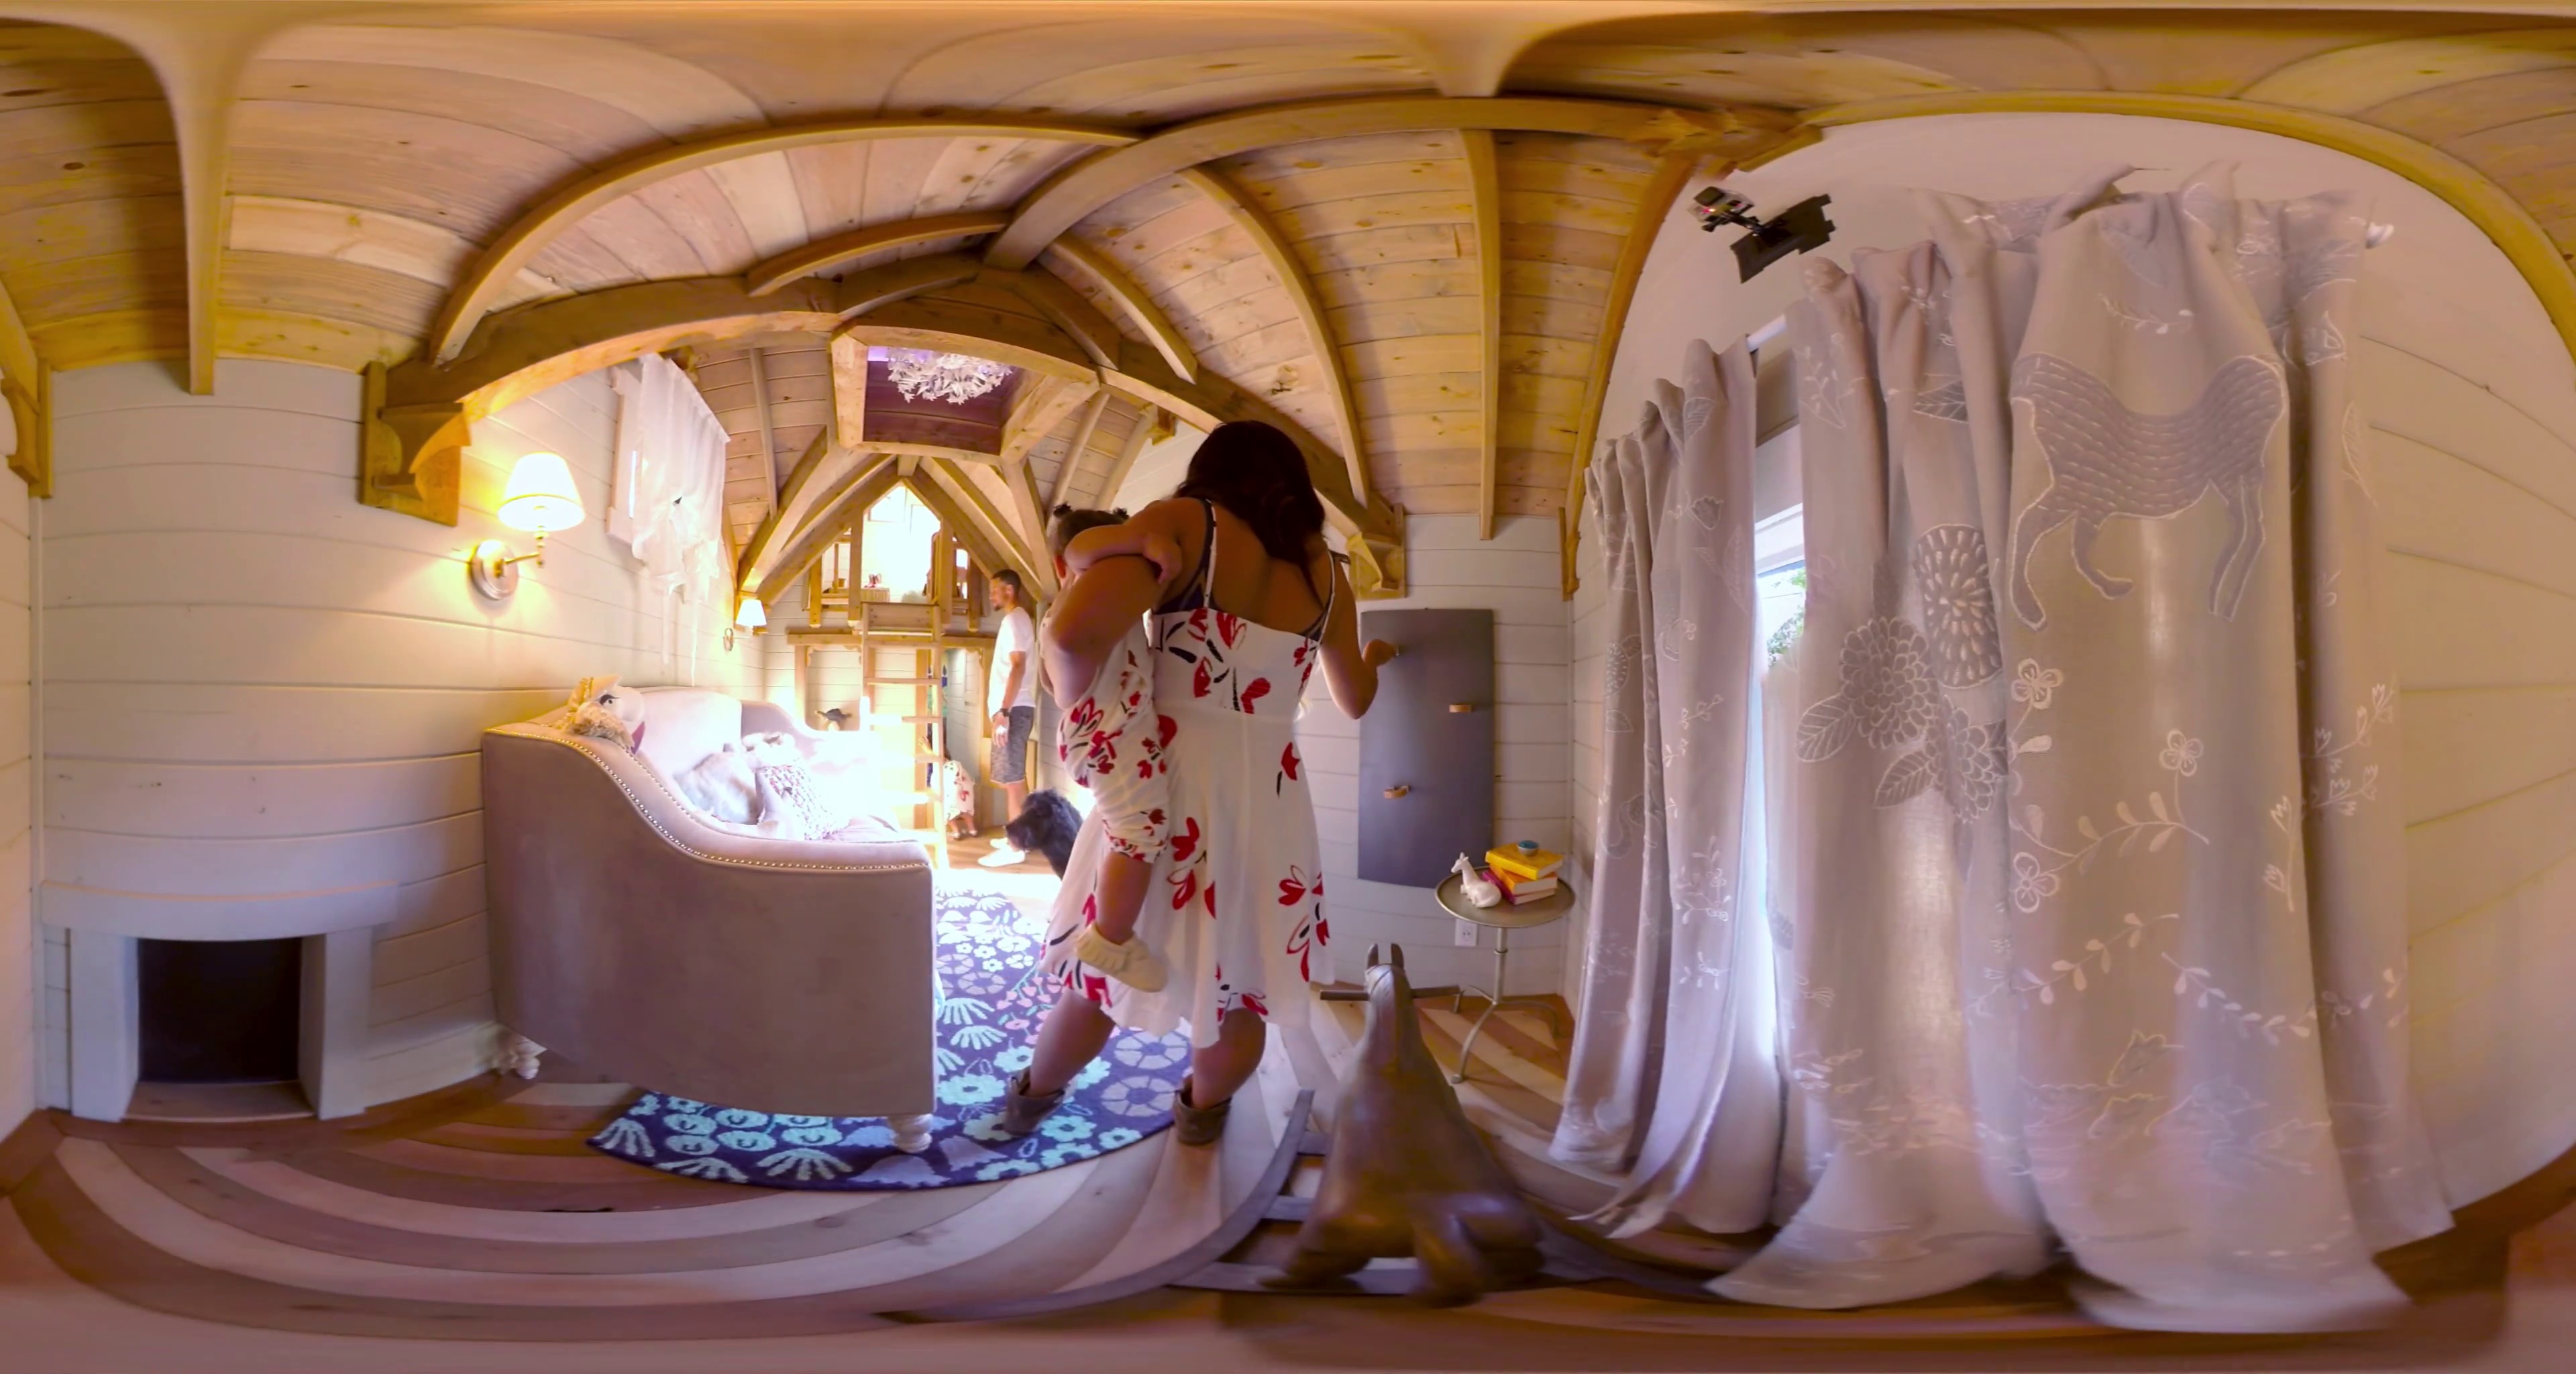
Referred object: Small round stool in the corner

Referred object: the white sundress with red flowers